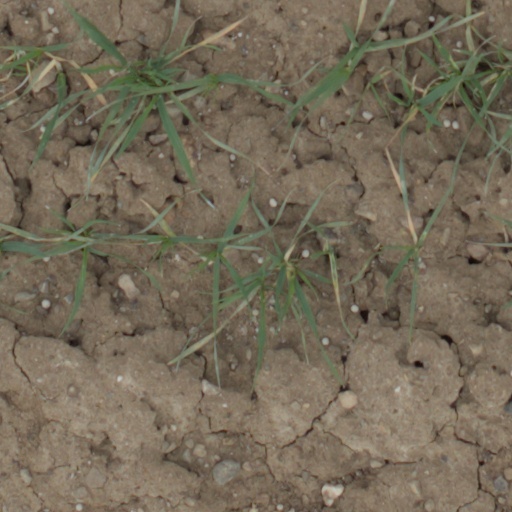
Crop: wheat